Henri Fontaine

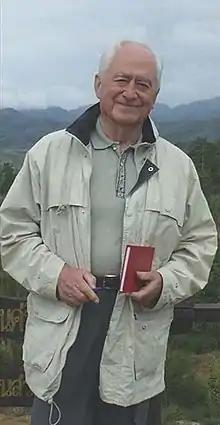

Admitted into the Society of Foreign Missions of Paris and ordained in 1948, he was sent to Hanoi (Vietnam) in 1951 as professor at the Petit Séminaire. Meantime, he plunged into the study of Devonian corals of Indochina and Yunnan. In 1954 when Viet Nam was divided into North and South, he settled at Saigon.